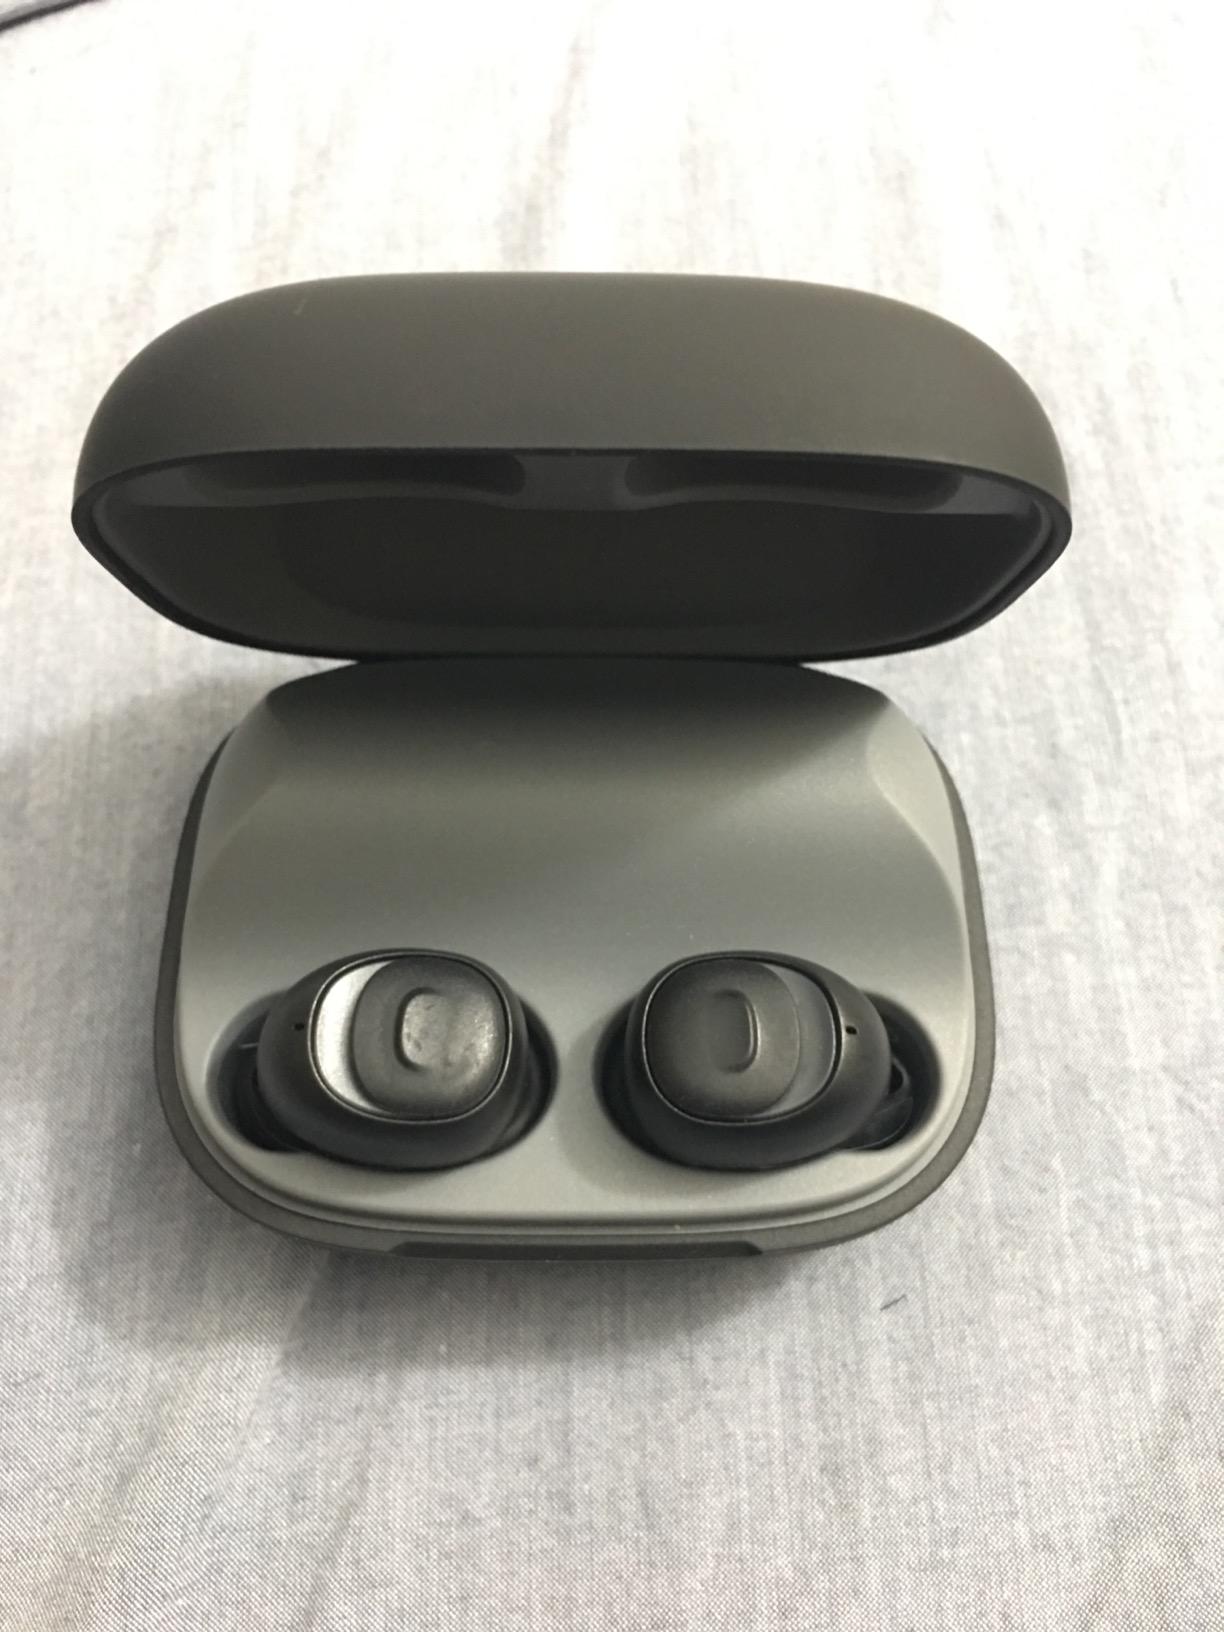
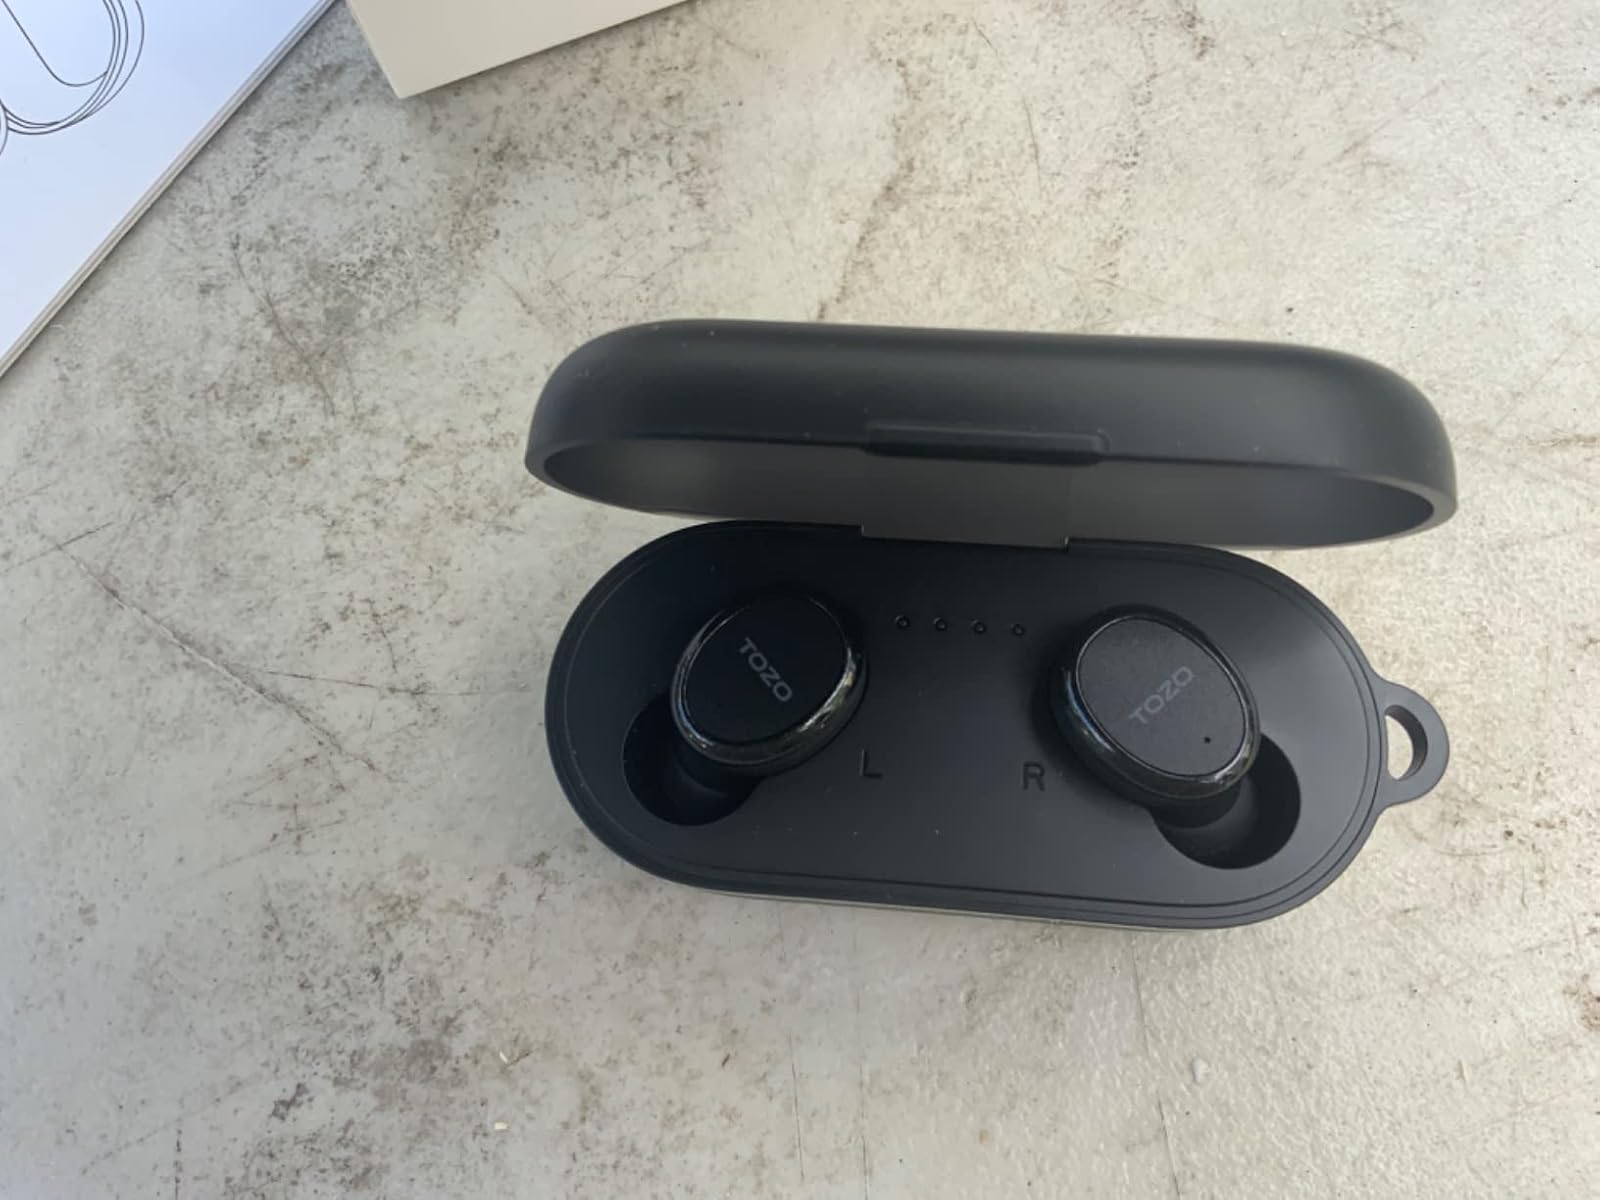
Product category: earbuds
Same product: no